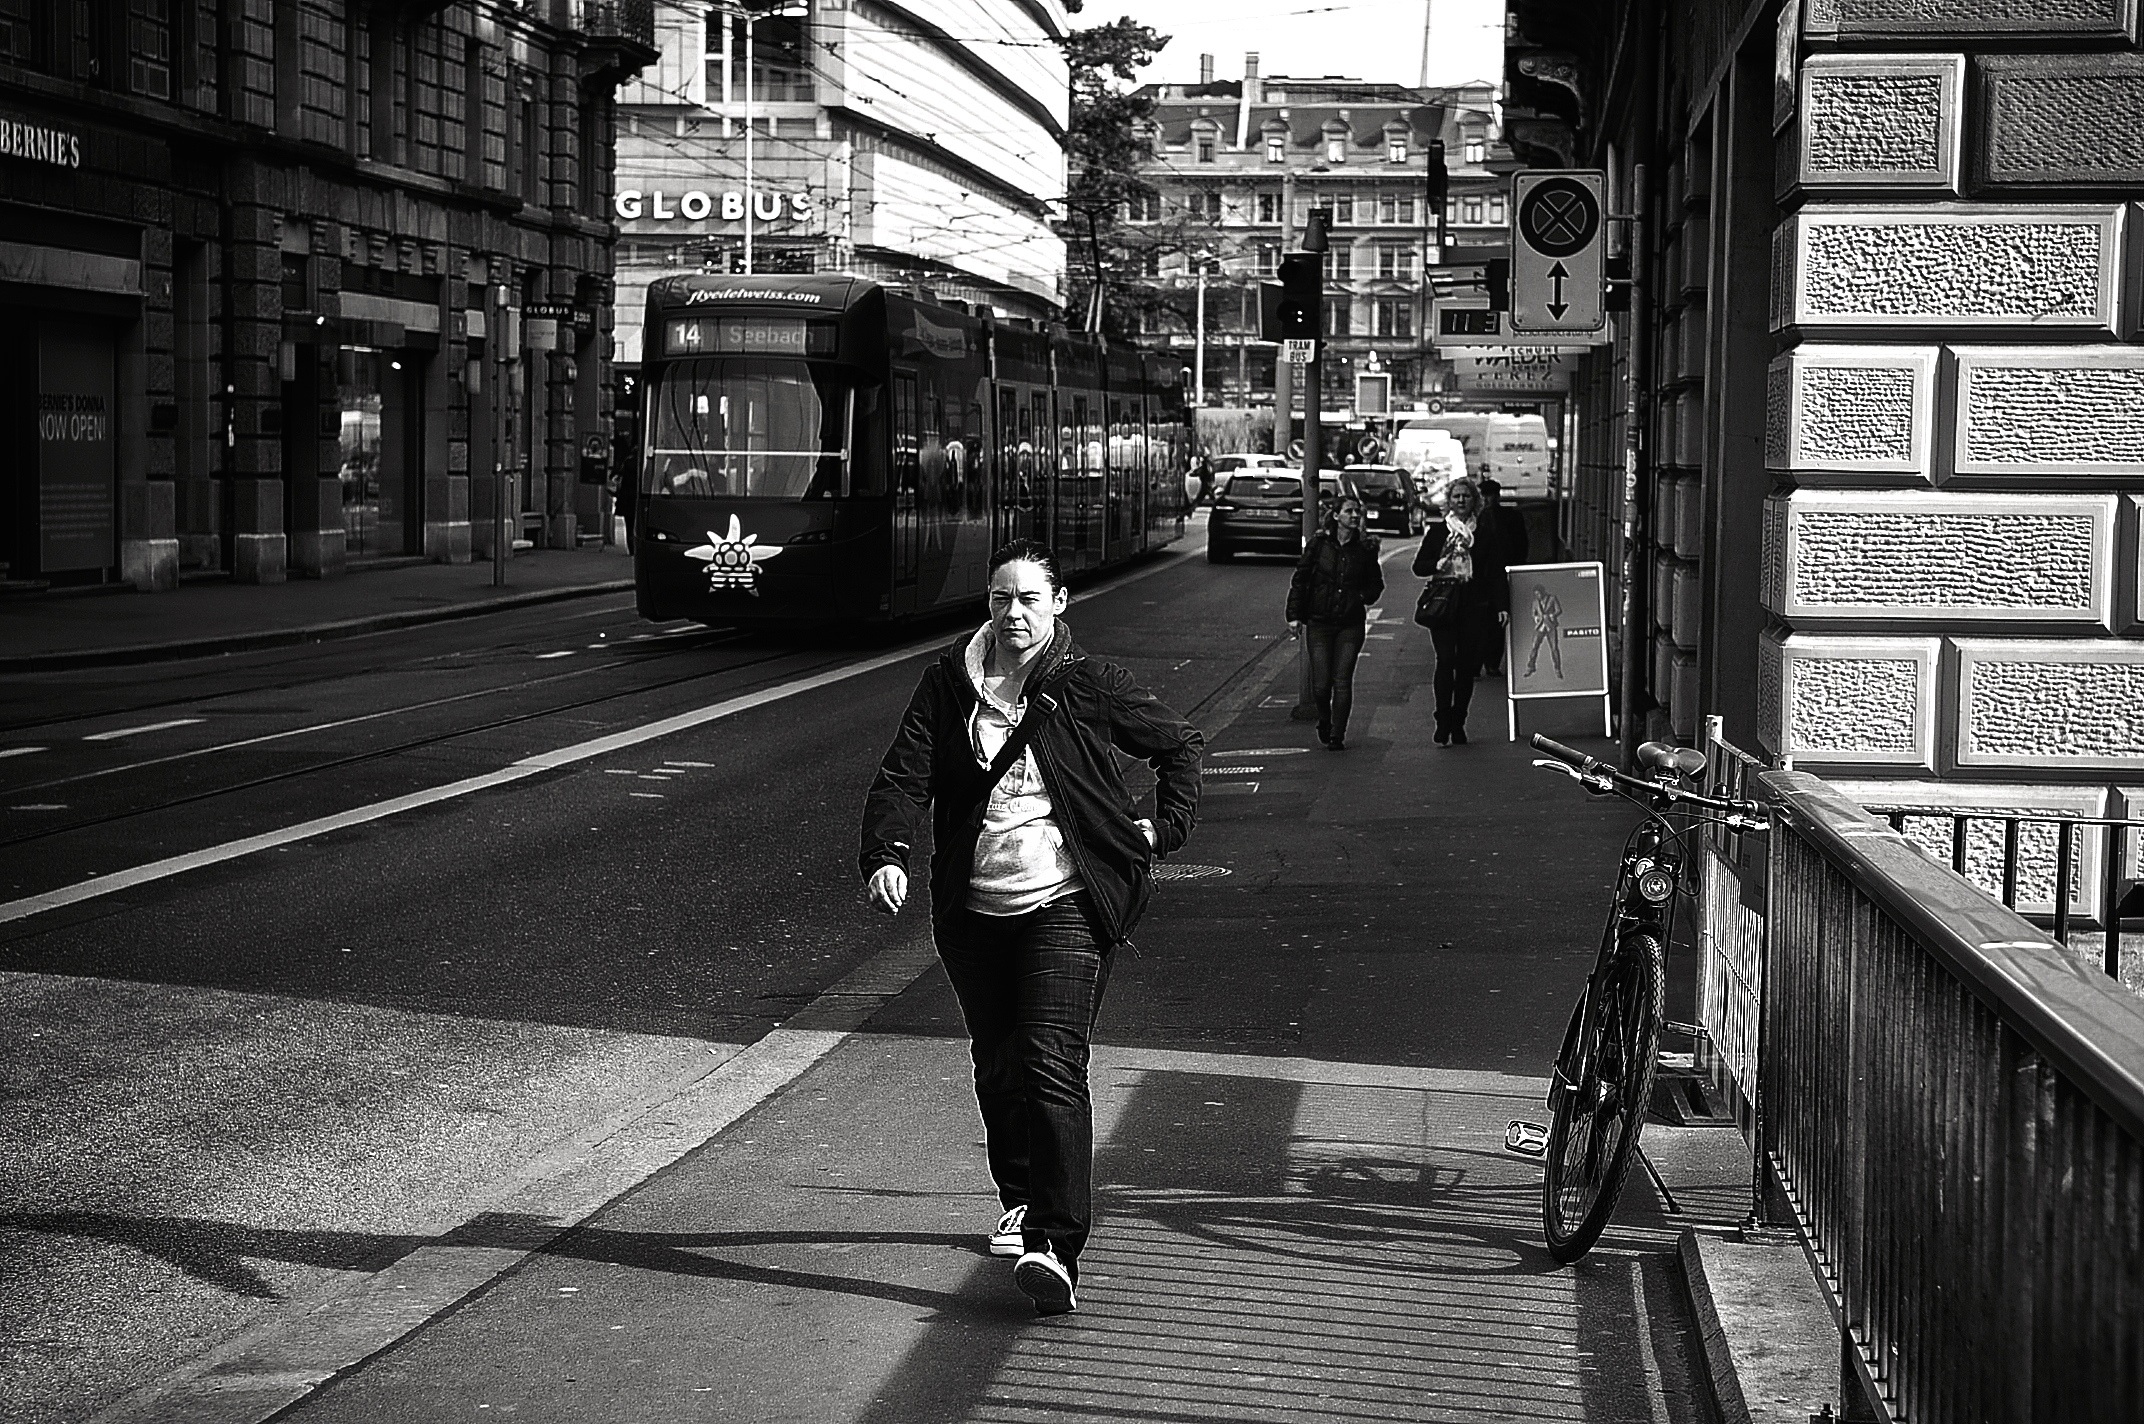
pedestrian, black and white, people, road, street, photography, alley, city, tram, nikon, black, monochrome, lane, streetphotography, flickr, bw, blackandwhite, infrastructure, swiss, photograph, snapshot, streetart, schweiz, switzerland, strasse, zurich, blancoynegro, schwarzundweiss, streetscene, streetpix, thomas8047, onthestreets, d300s, streetartstreetlife, 175528, vbz, thestreets, z ri, z rilinie, edelweiss, urban area, monochrome photography, nonbuilding structure